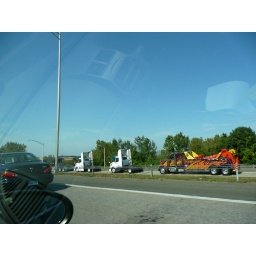
Every truck in CT on the highway today